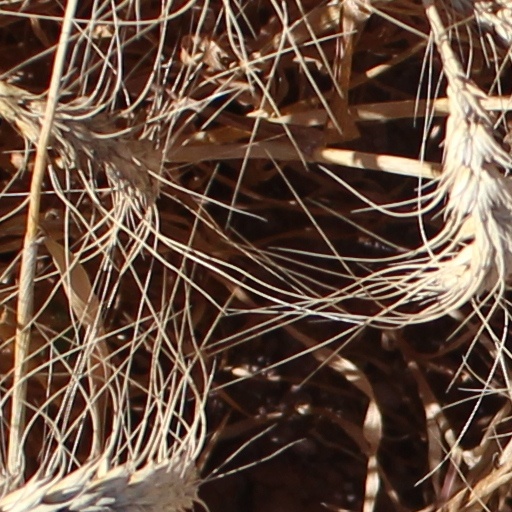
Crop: wheat